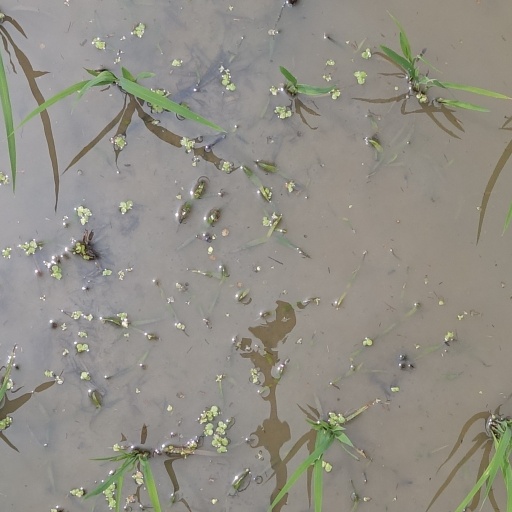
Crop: rice